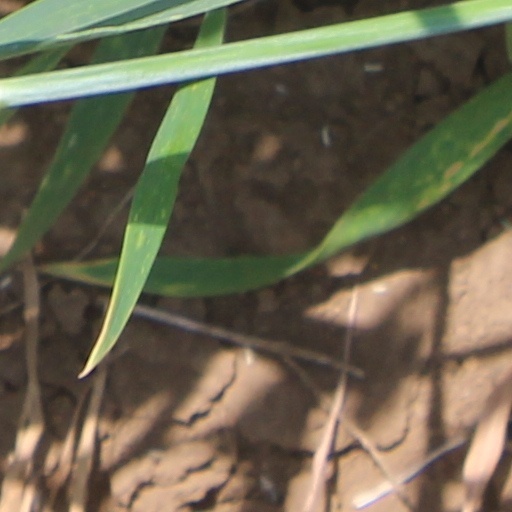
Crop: wheat